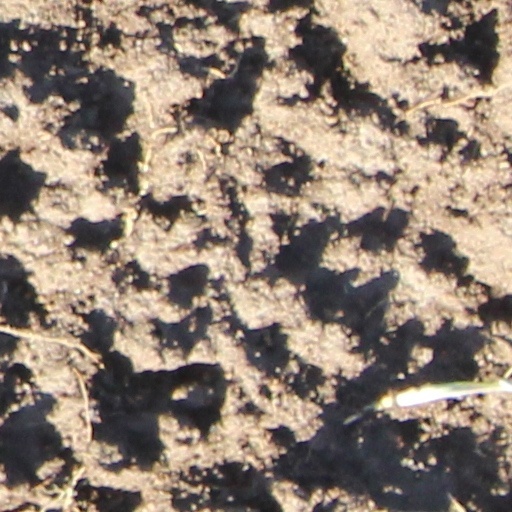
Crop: wheat